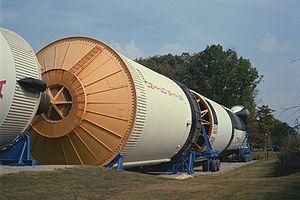
Saturn V est un lanceur spatial géant développé dans les années 1960 par l'agence spatiale américaine, la NASA, pour le programme lunaire Apollo. Utilisé entre 1967 et 1973, il a placé en orbite terrestre, sans aucun échec, les vaisseaux qui ont déposé les astronautes américains sur le sol lunaire. Cette énorme fusée d'un peu plus de 3 000 tonnes, est capable de placer jusqu'à 140 tonnes en orbite basse terrestre pour les dernières missions Apollo. Elle est développée dans le contexte de la course à l’espace opposant Américains et Soviétiques dans les années 1960. Ces circonstances permettent aux États-Unis de mobiliser des moyens financiers et humains exceptionnels pour permettre sa mise au point. La fin prématurée du programme Apollo et les restrictions budgétaires entraînent l'arrêt de la chaîne de fabrication de ce lanceur particulièrement couteux. Après un dernier vol pour mettre en orbite la station spatiale Skylab, la NASA décide de développer un lanceur réutilisable, la navette spatiale américaine, en espérant abaisser sensiblement les coûts très élevés de mise en orbite.
Les National Historic Landmarks de l'Alabama représentent l'histoire de l'Alabama de la période précolombienne jusqu'à nos jours. L'État compte trente-six National Historic Landmarks, qui sont situés dans dix-huit des soixante-sept comtés de l'État. Parmi ces monuments, cinq ont un intérêt militaire, huit sont des exemples importants d'un style architectural particulier, six sont des sites archéologiques, cinq ont joué un rôle dans la lutte des Afro-américains pour les droits civils, et cinq sont associés au développement du Programme spatial des États-Unis. Un des NHL de l'État a par la suite perdu ce statut.